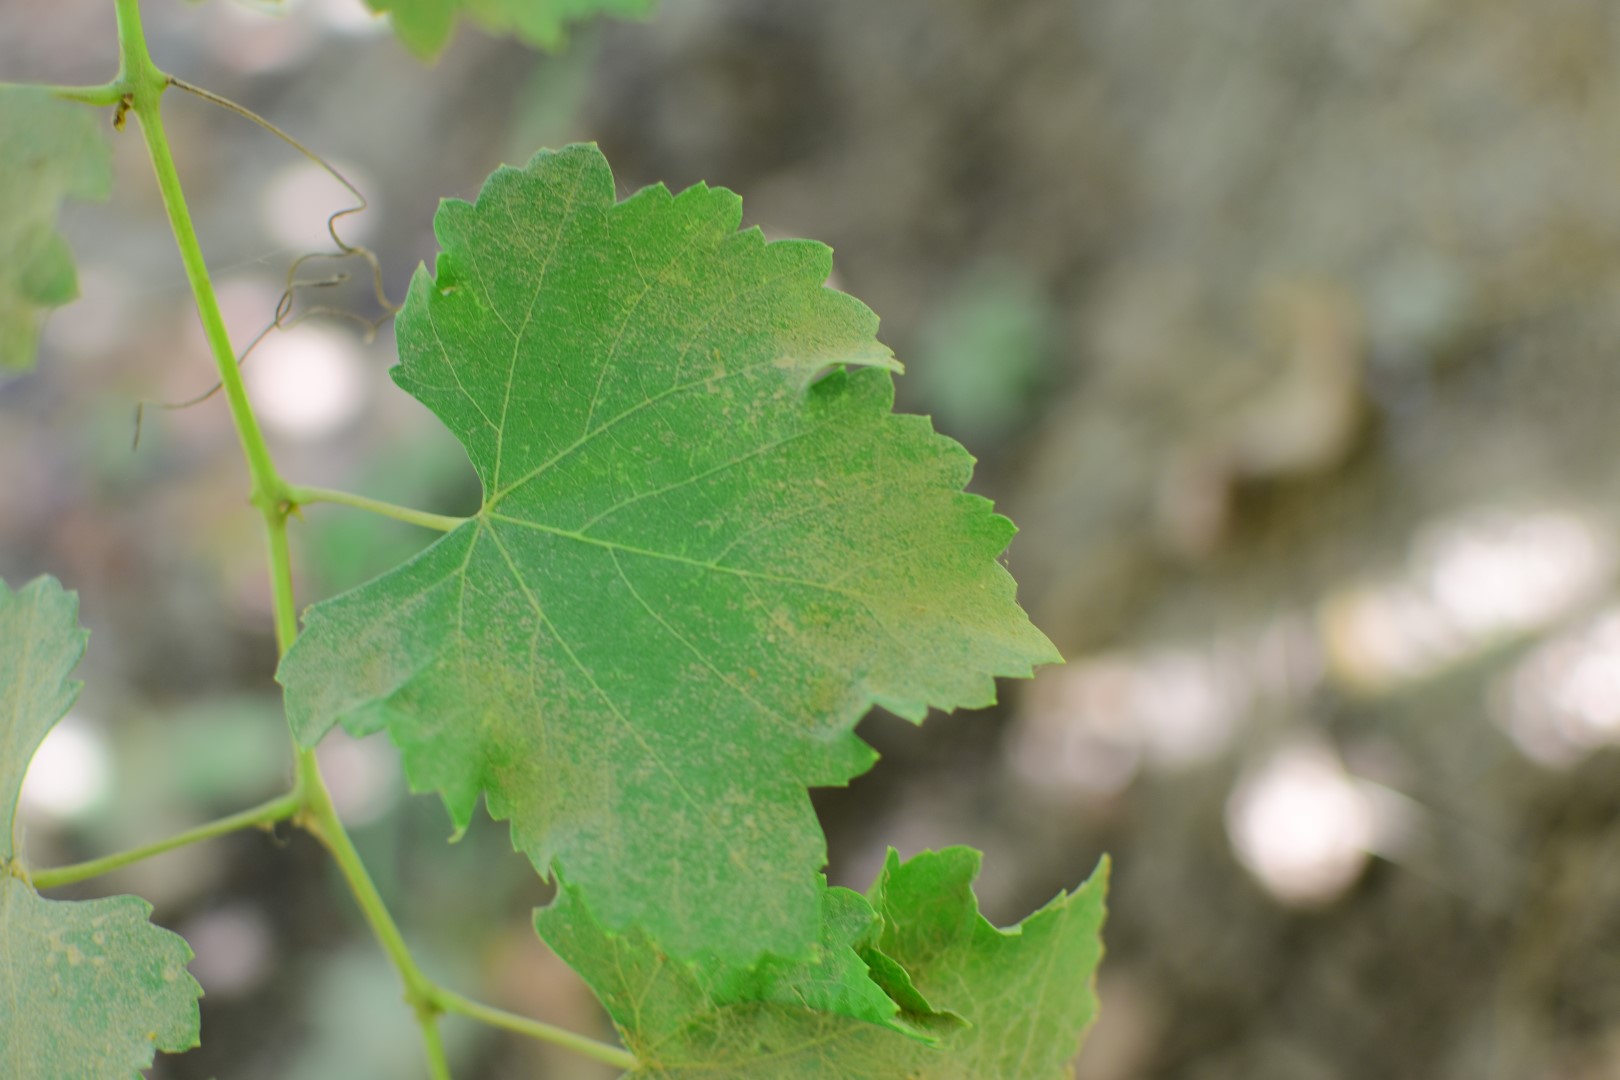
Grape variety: Frinsi